Silas Wright Porter

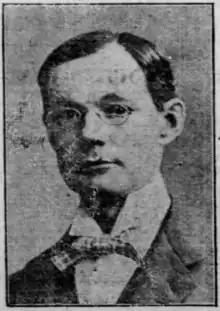
Silas W. Porter circa 1906

After obtaining the bar in 1881 he joined his father in a partnership with whom he did five years of private practice.